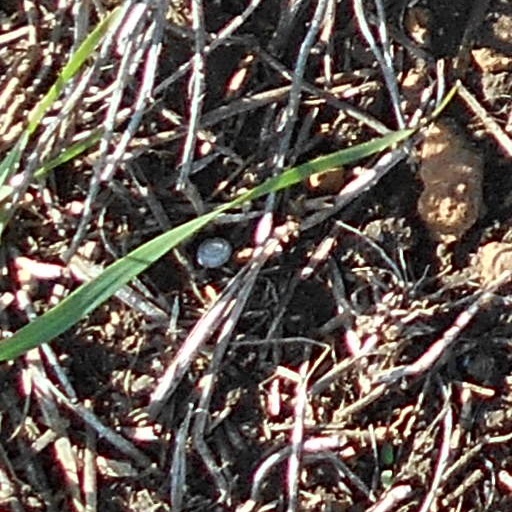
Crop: wheat